Annie Wu (businesswoman)

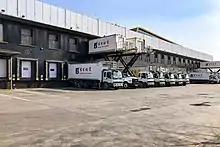
Wu started Beijing Air Catering, the first joint venture company in mainland China since 1954, on 1 May 1980

Wu is honorary president of Beijing Air Catering Ltd, the first sino-foreign joint-venture company to be set up in the People's Republic of China. She is the managing director of private firm Hong Kong Beijing Air Catering Ltd.